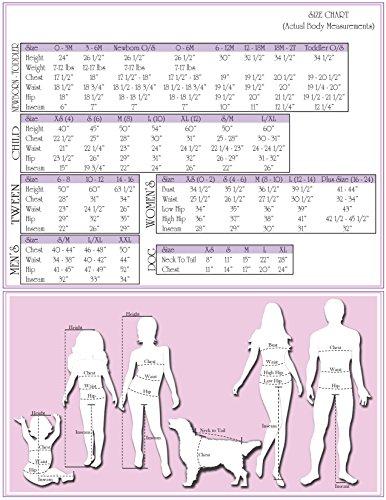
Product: Amelia the Aviator Costume, One Color, Small
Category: Clothing, Shoes & Jewelry | Costumes & Accessories | Kids & Baby | Girls | Costumes
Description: Aviator costume features jacket with front zipper.
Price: $42.51
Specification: ProductDimensions:18x12x4inches|ItemWeight:5.6ounces|ShippingWeight:5.6ounces(Viewshippingratesandpolicies)|DomesticShipping:ItemcanbeshippedwithinU.S.|InternationalShipping:ThisitemcanbeshippedtoselectcountriesoutsideoftheU.S.LearnMore|ASIN:B01EGBI3F2|Itemmodelnumber:4819S|Manufacturerrecommendedage:8-12years